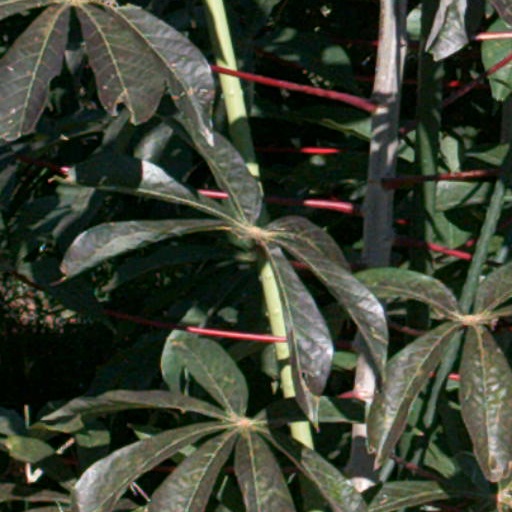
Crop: cassava